Deadly Games (1982 film)

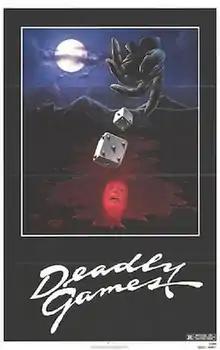

Deadly Games is a 1982 American slasher film written and directed by Scott Mansfield, and starring Alexandra Morgan, Jo Ann Harris, Sam Groom, Steve Railsback, Denise Galik, Colleen Camp, and June Lockhart. It follows a small town terrorized by a ski-masked serial murderer targeting young women.